Yamazaki distillery

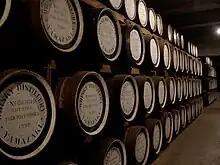
Wooden barrels of Mizunara (Japanese oak) at the Yamazaki distillery

The Yamazaki distillery was opened in 1923 by (鳥井 信治郎) as the first malt whisky distillery in Japan. The company founder and chairman of Kotobukiya (the predecessor company of Suntory) wanted to produce a serious whisky and therefore hired Taketsuru Masataka (竹鶴 政孝), whom he appointed factory director of the Yamazaki distillery in 1924. This descendant of a sake brewing family from the 17th century was in Scotland in 1918. He traveled to study at Glasgow University and learned how to make Scotch whisky on site. He married a Scottish girl, Jessie Roberta "Rita" Cowan († 1961), who went to Japan with him in 1920. Under Taketsuru (* 1894) the production of the first whisky was completed in 1929, which was sold as "shirofuda" (白札, English white label). Due to differences with Torii, Taketsuru left the company in 1934 and founded the "Dai-Nippon Kaju KK" company , later called Nikka Whisky Distilling, in Hokkaidō in the same year.